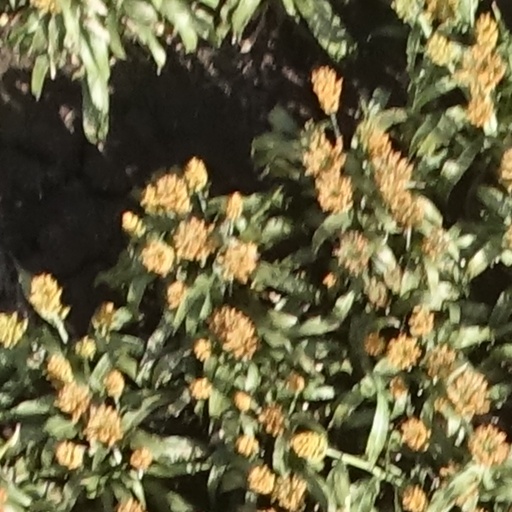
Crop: sorghum